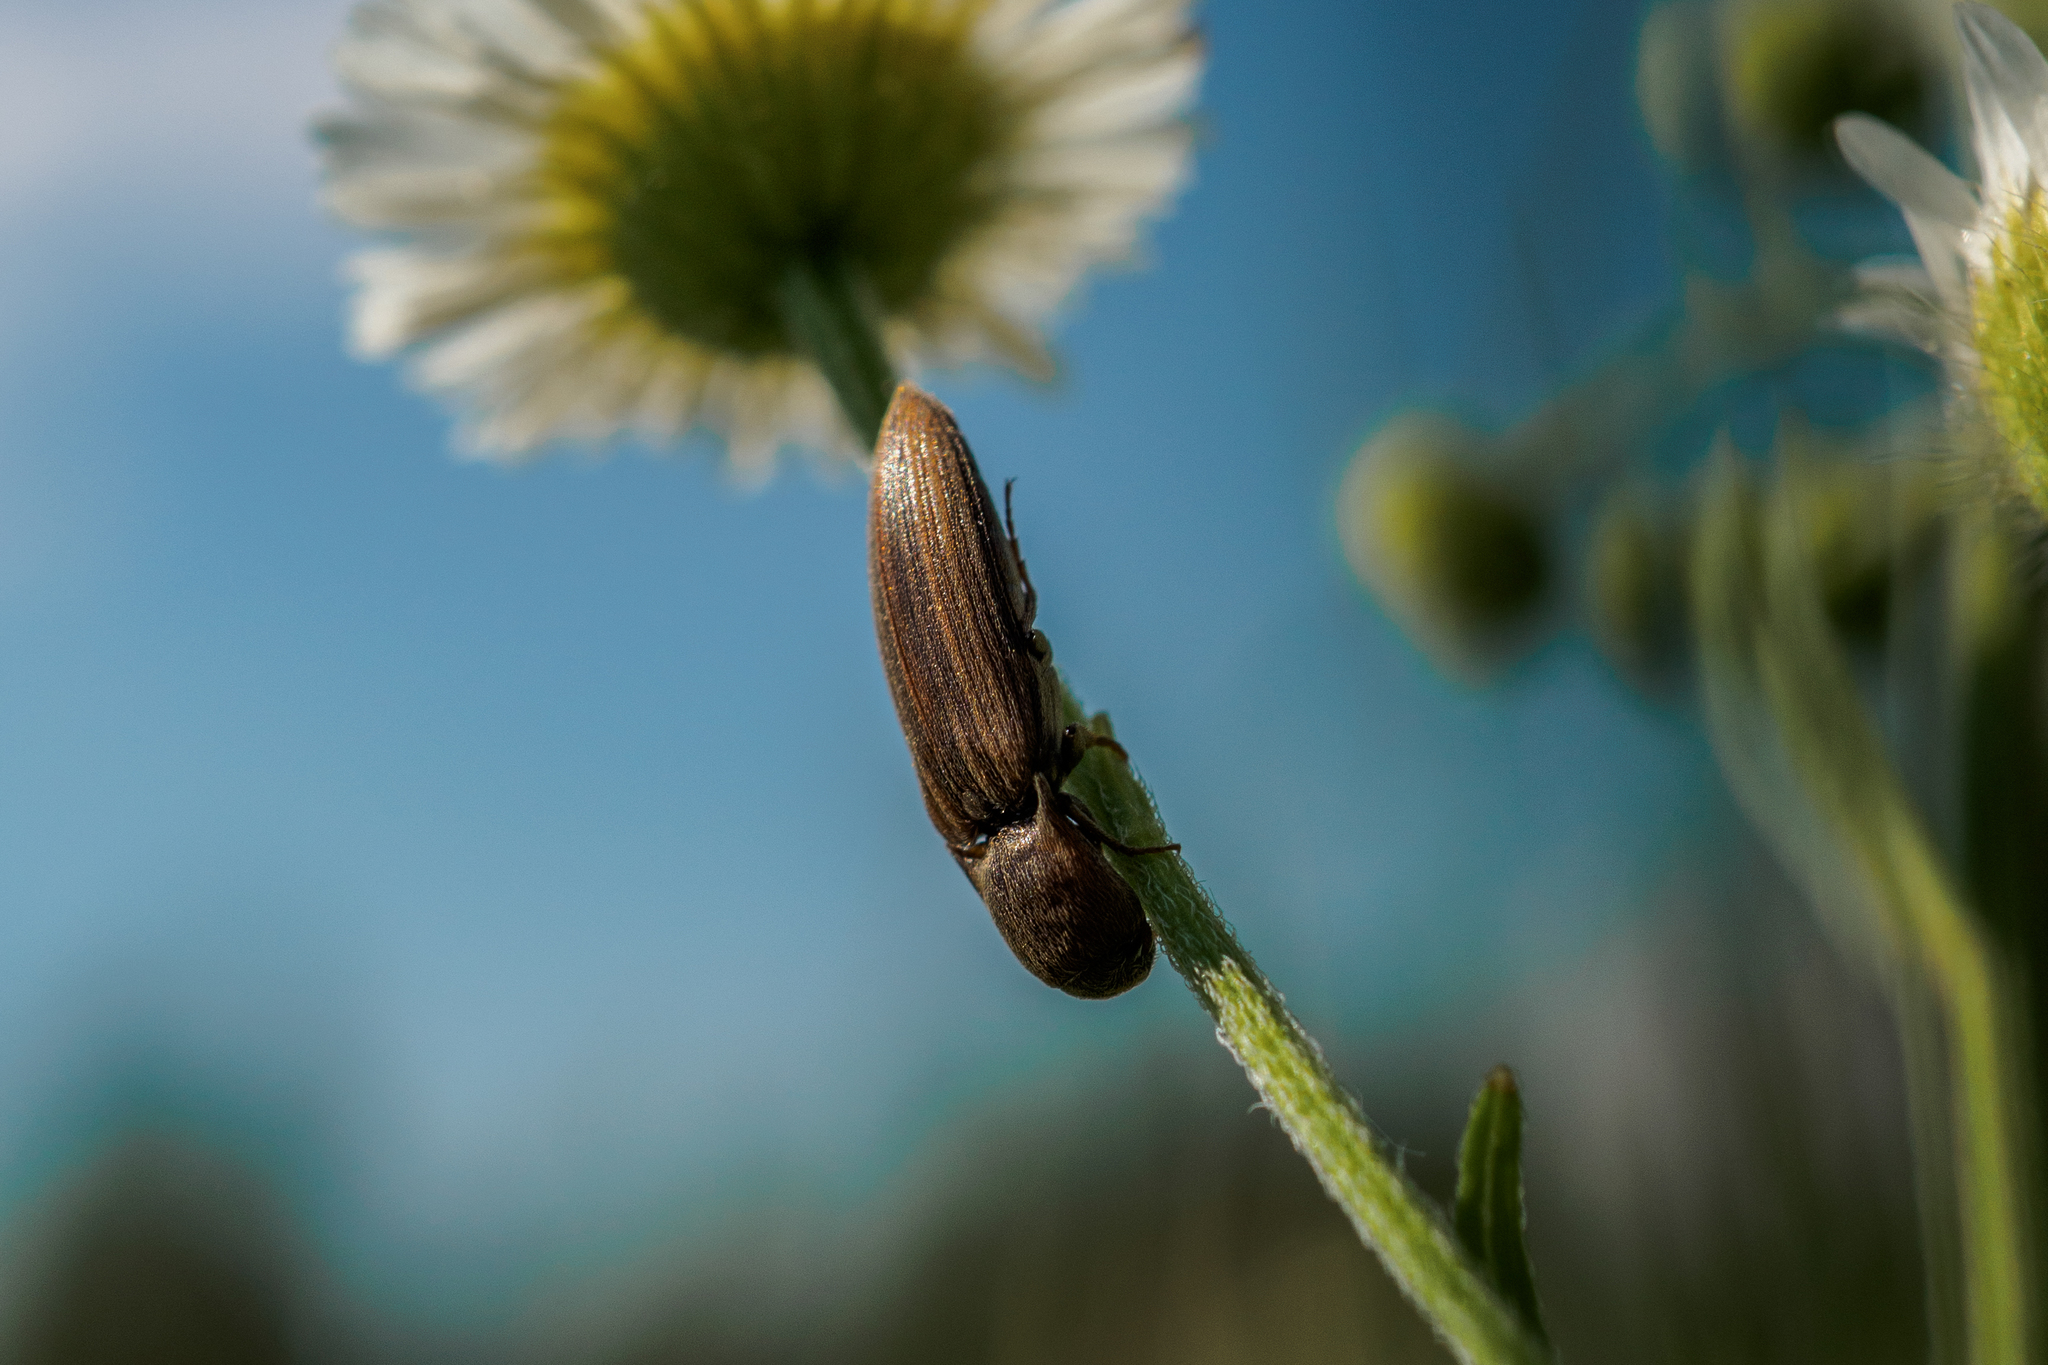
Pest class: clickbeetles_wireworms